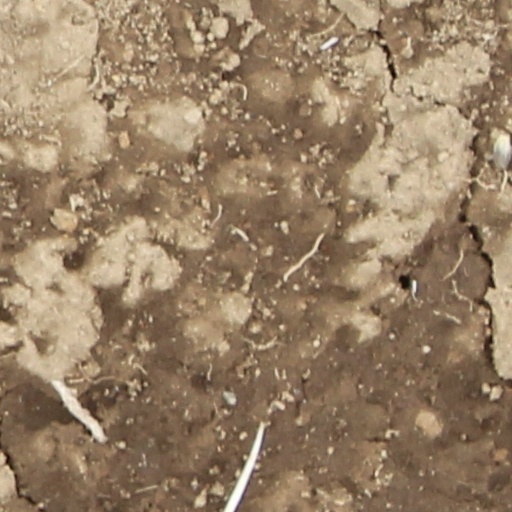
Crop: wheat